History of Hobart

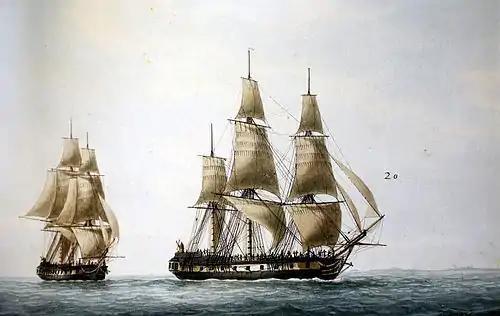
The frigates "Recherche" and "Espérance" aboard which Bruni d'Entrecasteaux reached the Derwent River in 1793.

The prehistory of the Hobart region is poorly understood. At the time of settlement by the British, it is estimated that approximately 1000 to 5000 people lived in Tasmania, divided into eight tribal groups. It was the semi-nomadic Mouheneener tribe, a sub-group of the Nuenonne, or 'South-East' tribe, who were first affected by European settlement, as Hobart Town was founded in their traditional hunting grounds.